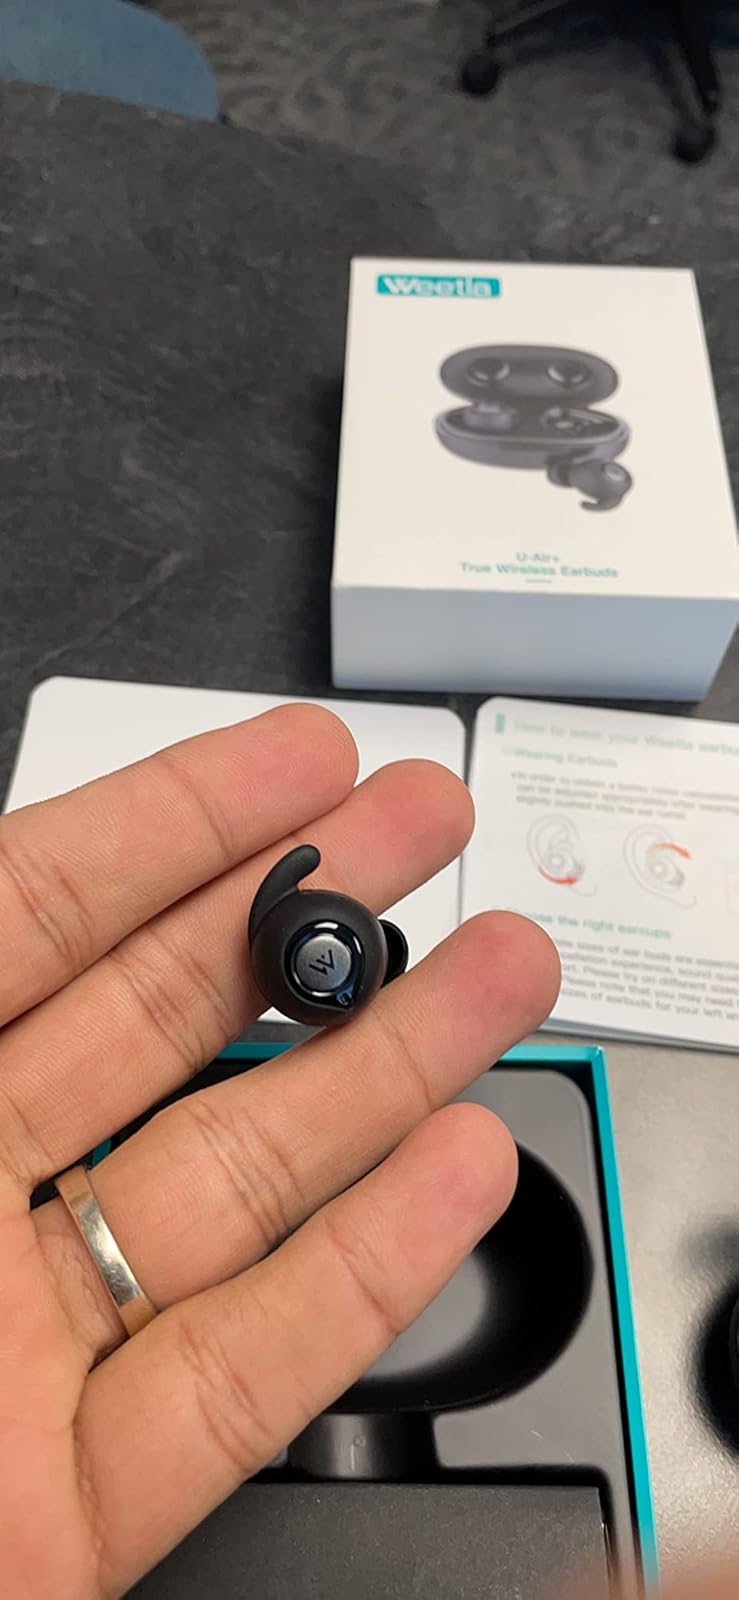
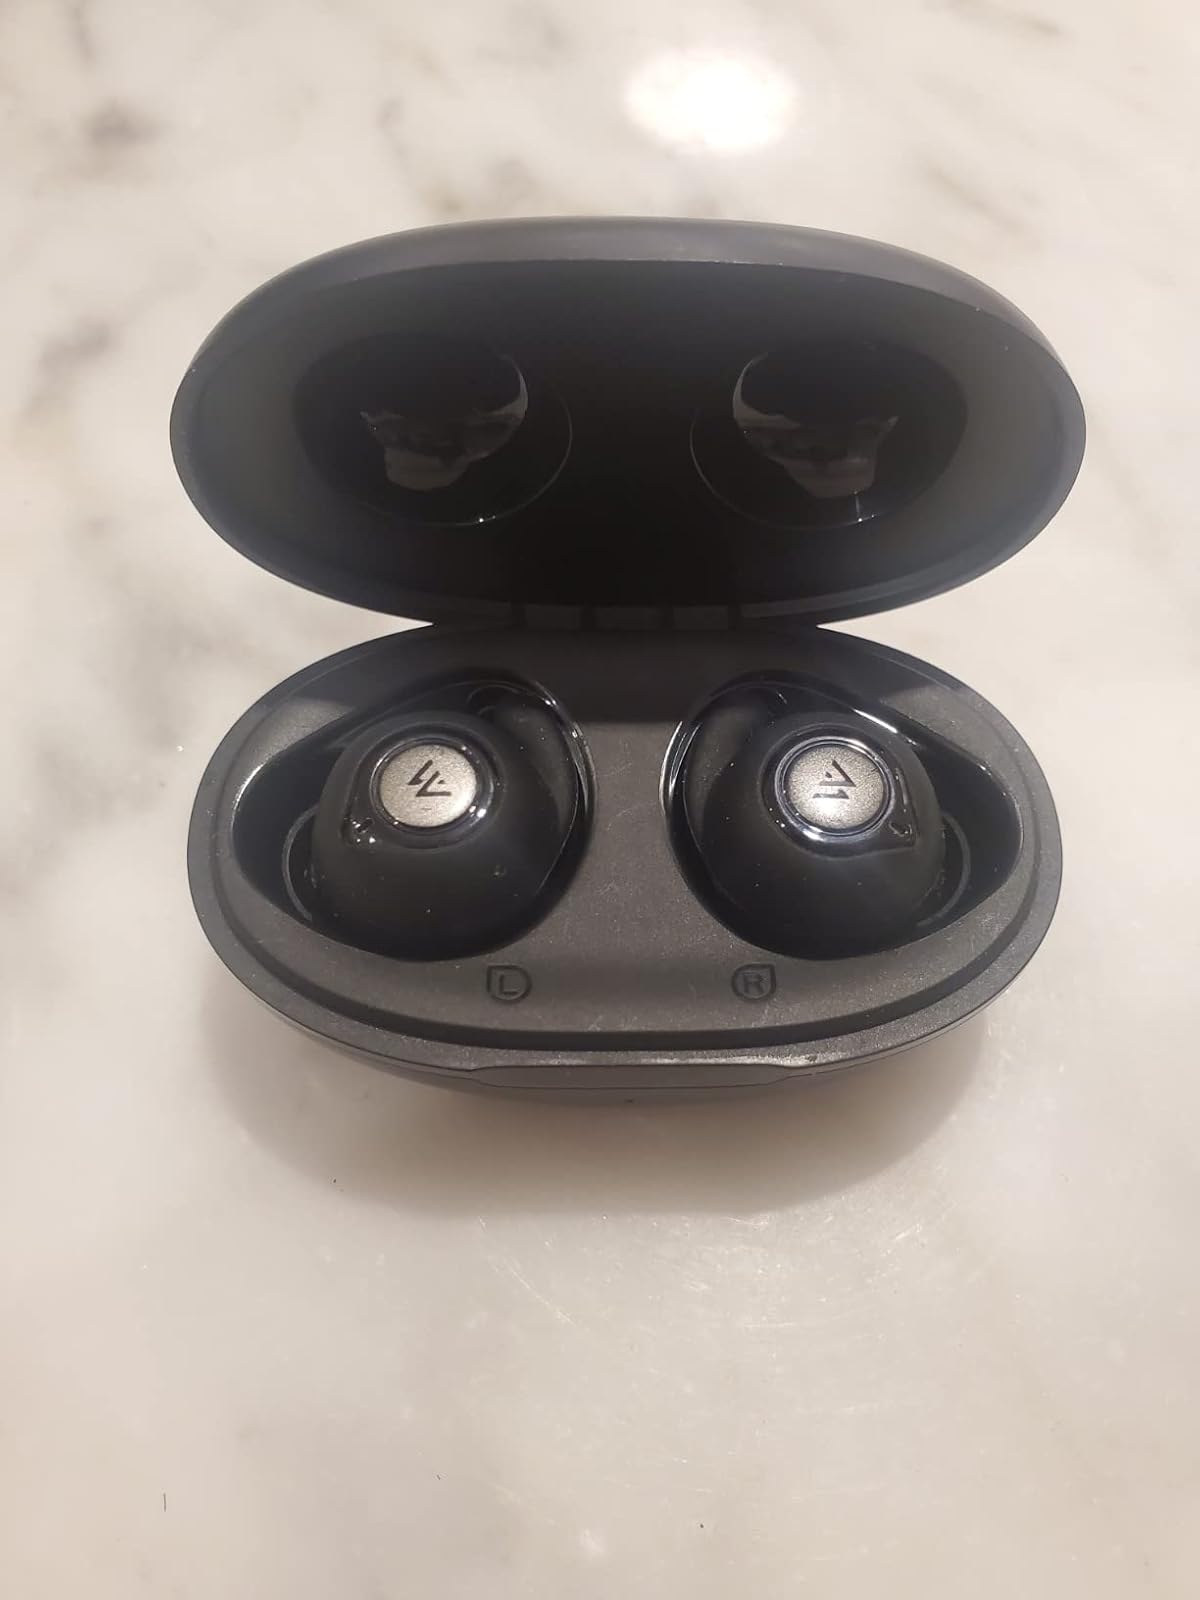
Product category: earbuds
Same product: yes